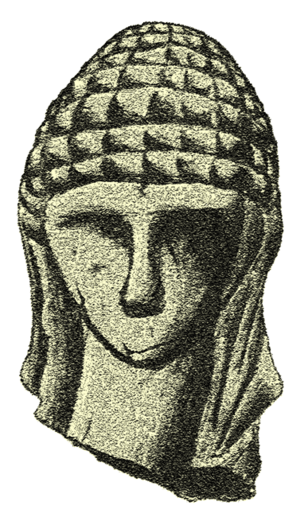
Venus de Brassempouy (Landes, France)
La coiffure est l'art d'arranger les cheveux, éventuellement de modifier leur aspect extérieur.